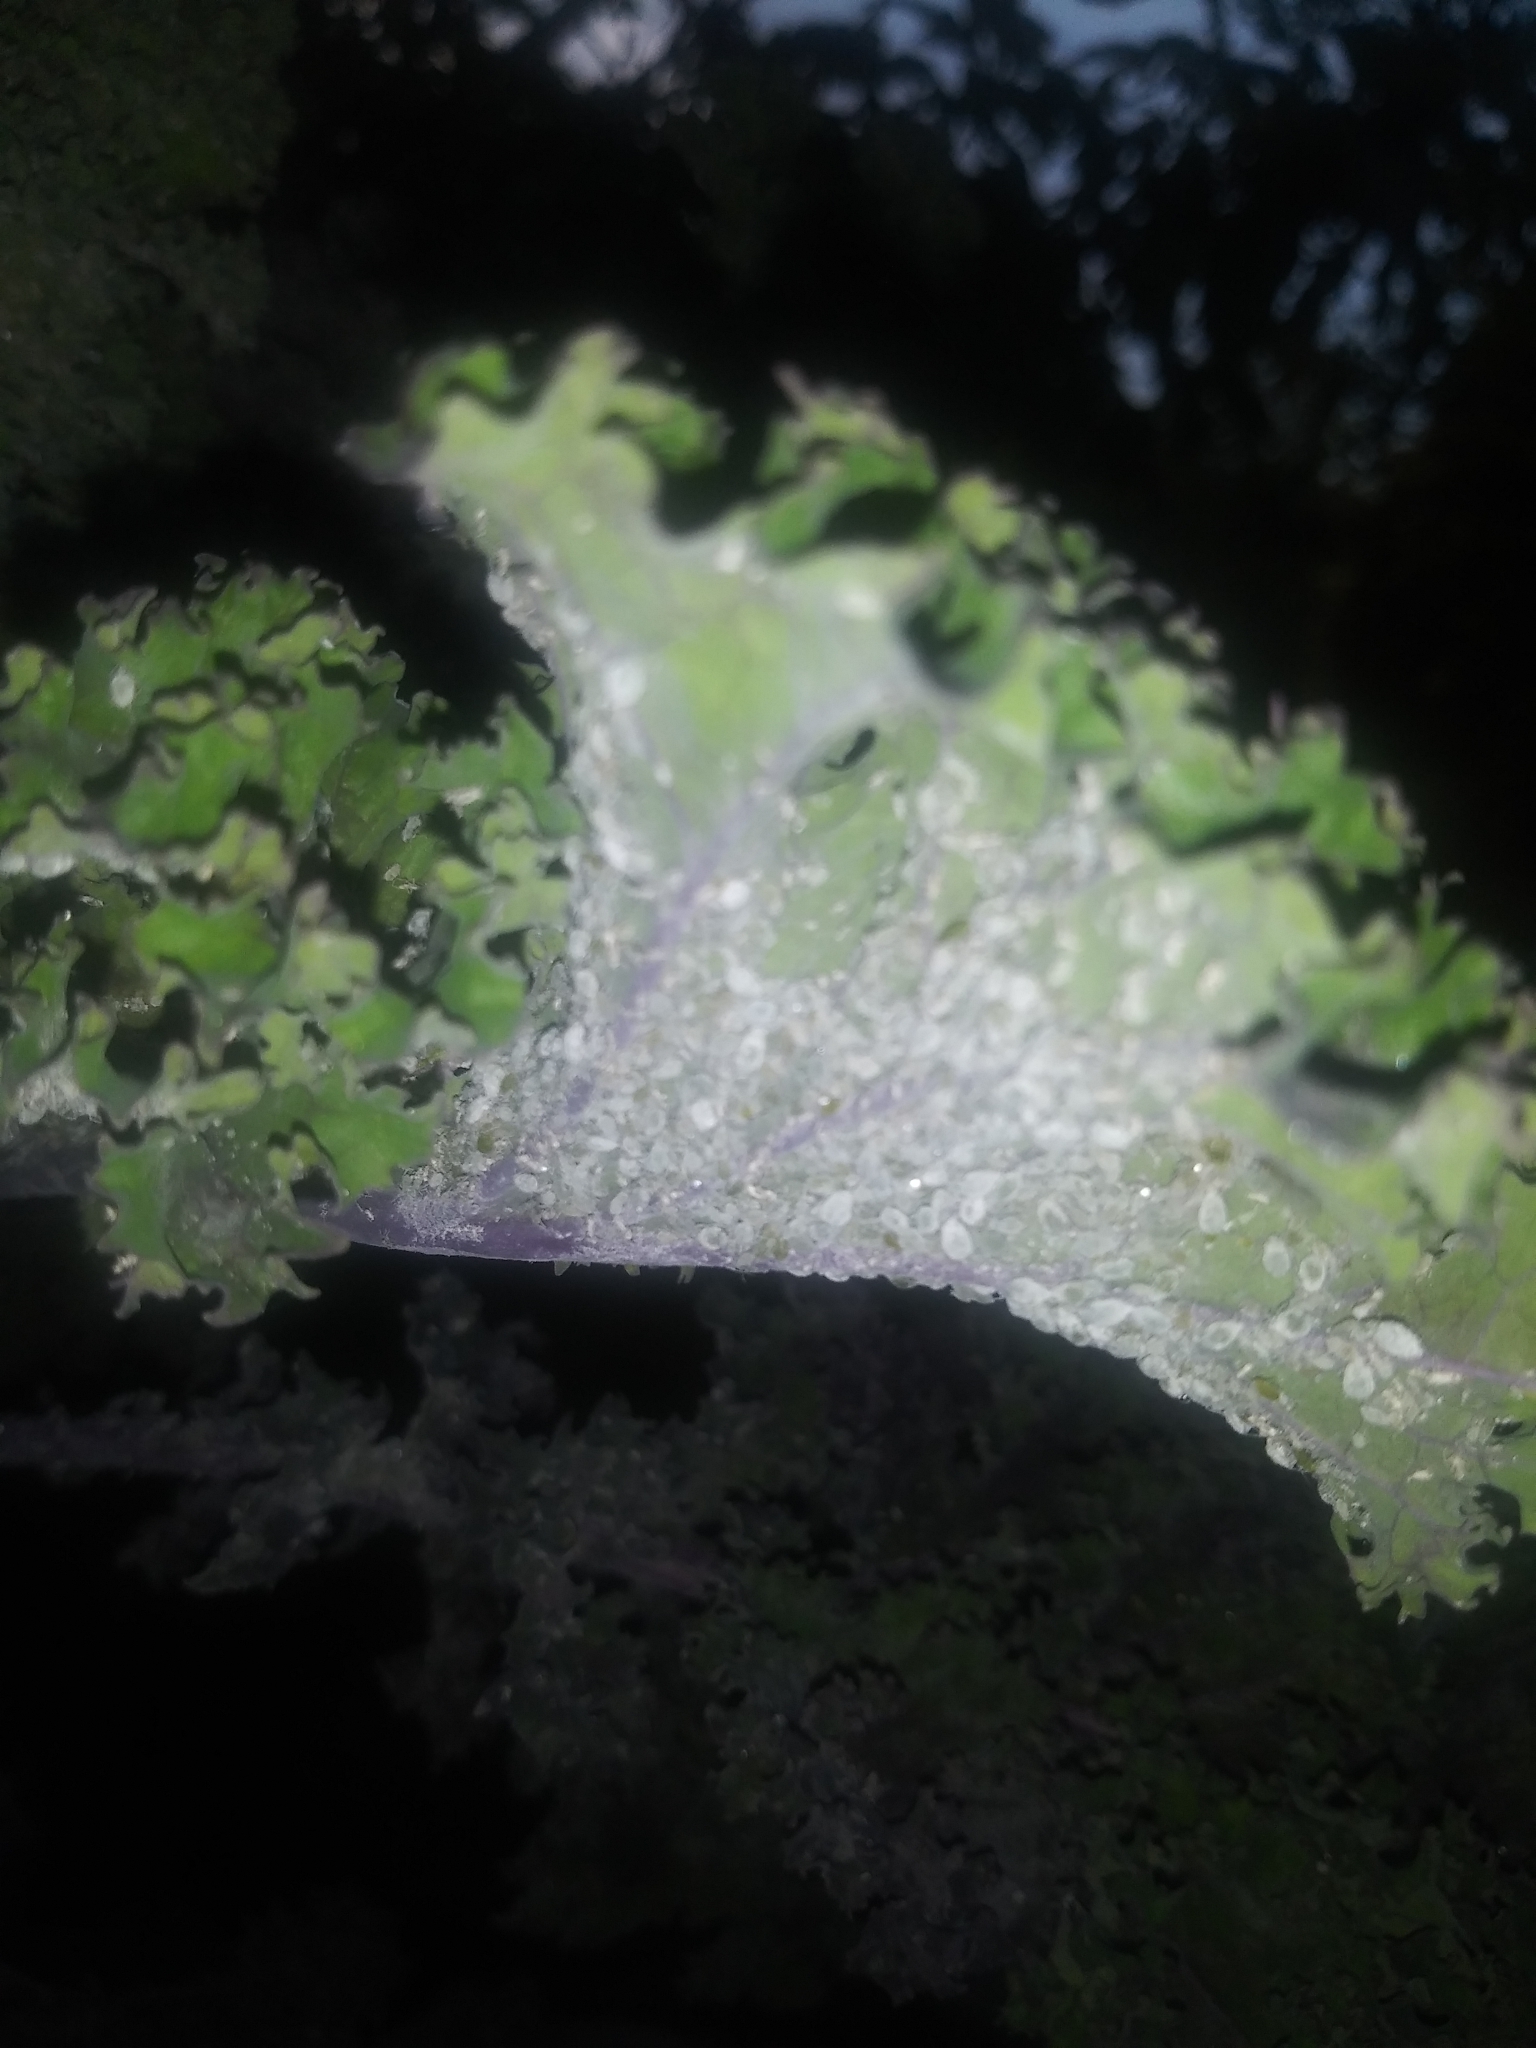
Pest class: cabbage_aphid